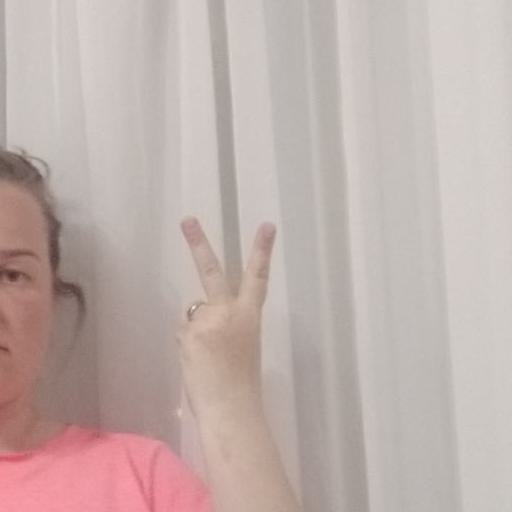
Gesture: peace_inverted